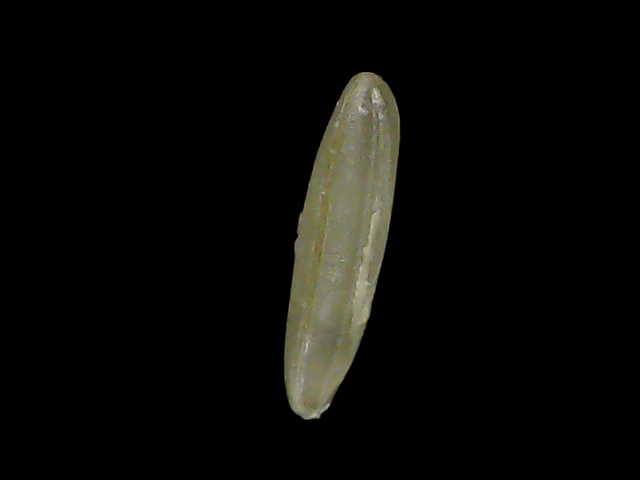
Rice variety: Binadhan19